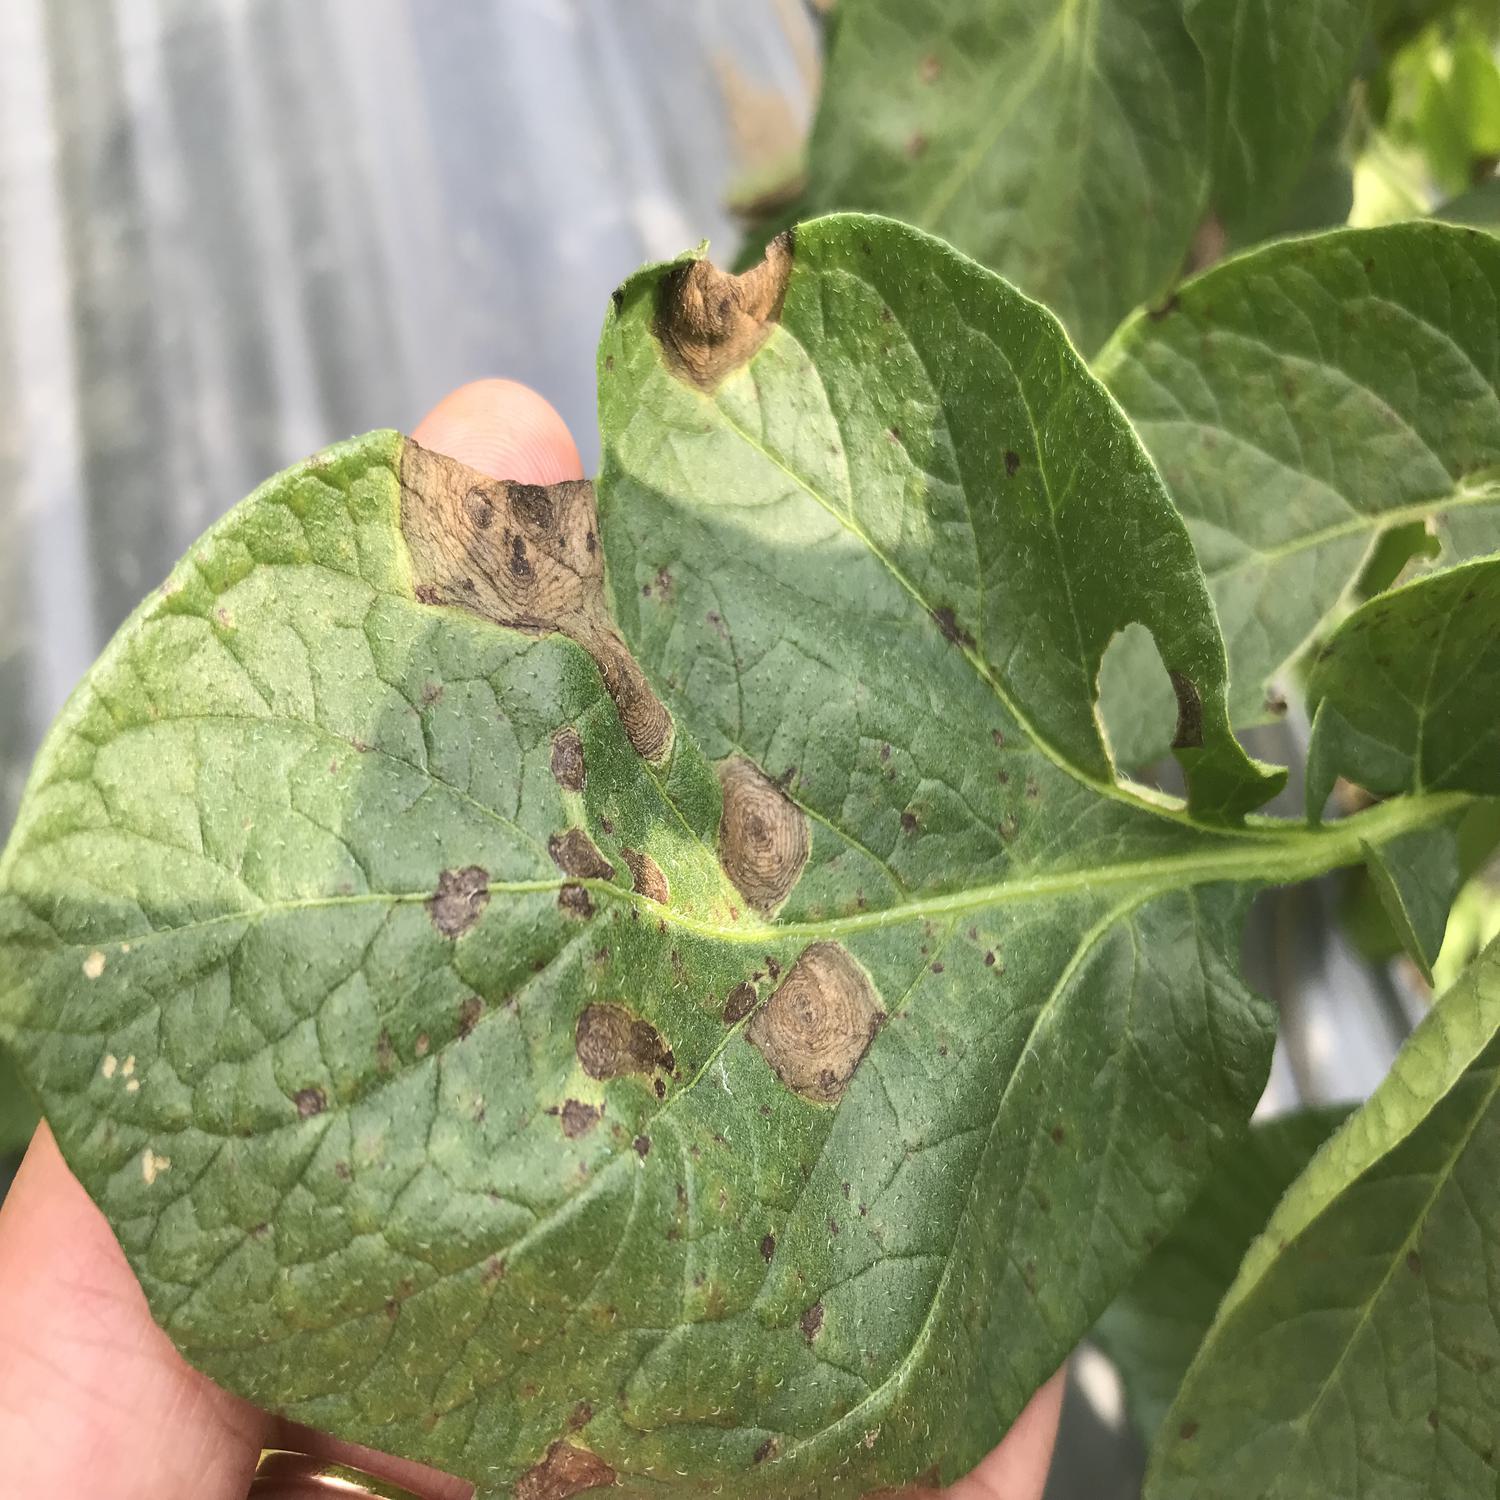
Label: Fungi